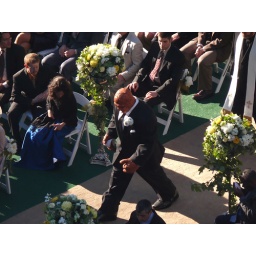
Fantastic Four 2, the Silver Surfer, movie set outside my office window in Vancouver, Canada